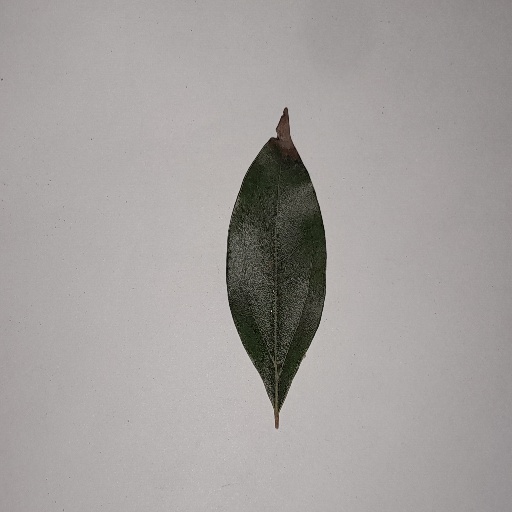
Species: Camphor
Leaf condition: Bacterial Spot